Aurélie Chaboudez

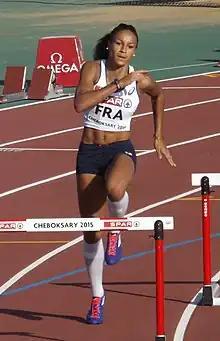
Aurélie Chaboudez at the 2015 European Team Championships

Aurélie Chaboudez (born 9 May 1993) is a French athlete specialising in the 400 metres hurdles. She represented her country at the 2015 World Championships in Beijing, reaching the semifinals. She was the first French athlete to attain this level of competition. Her personal best in the event is 55.51 set in Marseille in 2015.